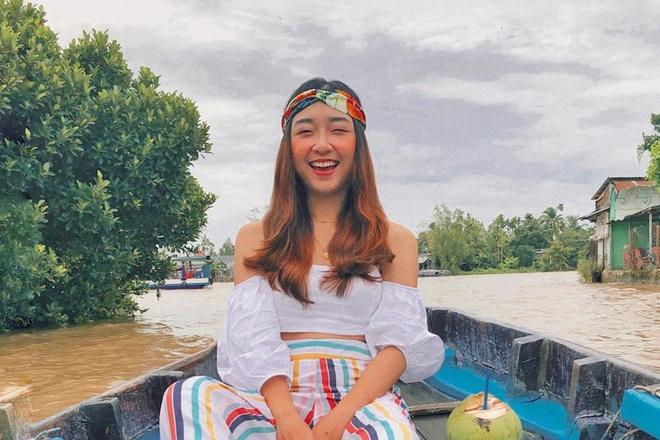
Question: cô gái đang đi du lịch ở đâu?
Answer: ở miền sông nước